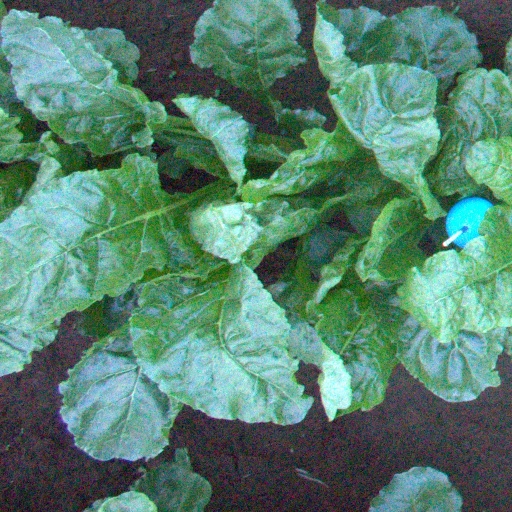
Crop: sugar beet